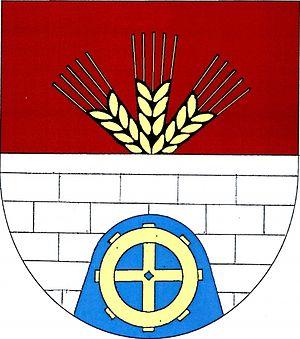
Oldřiš est une commune du district de Svitavy, dans la région de Pardubice, en République tchèque. Sa population s'élevait à 662 habitants en 2017.